Martyrs of Compiègne

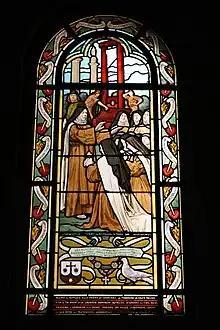
Stained glass window in the Saint-Honoré d'Eylau Church in Paris

On the night of 17 July 1794, the sisters were transported through the streets of Paris in an open cart, a journey that took two hours. During that time, they sang "hymns of praise," including the "Miserere", the "Salve Regina", the evening vespers, and the Compline. Other sources state that they sang a combination of the Office of the Dead, the vespers, the Compline, and other shorter texts. Onlookers berated them, yelling insults and throwing things at them. While waiting to be executed, a sympathetic woman from the crowd offered the sisters water, but Sister Mary-Henrietta stopped one sister from accepting, insisting that it would break their unity and promising that they would drink when they were in heaven. A crowd gathered, as usual, at the Place du Trône Renversé (now called Place de la Nation), the site of the executions, to watch, but the sisters showed no fear and forgave their guards. The final song the sisters sang was Psalm 116, "Laudate Dominum". Sister Constance, a novice, the youngest of the group, was the first to die; she "spontaneously" began the chant, but it was cut short by the guillotine blade. Each sister joined her and was silenced in the same way.